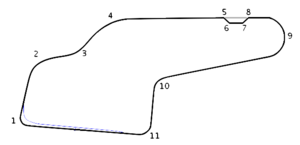
Liste des circuits NASCAR certifiés utilisés lors de courses des NASCAR Cup Series, des Xfinity Series, et/ou des Camping World Truck Series pour la saison 2017.
Le Watkins Glen International est un circuit automobile situé près de Watkins Glen, dans l'État de New York aux États-Unis, à la pointe sud du Lac Seneca.
Le Watkins Glen 355 est une course automobile organisée chaque année par la NASCAR et comptant pour le championnat des NASCAR Cup Series. Elle se déroule sur le circuit de Watkins Glen International à Watkins Glen dans l'État de New York aux États-Unis.